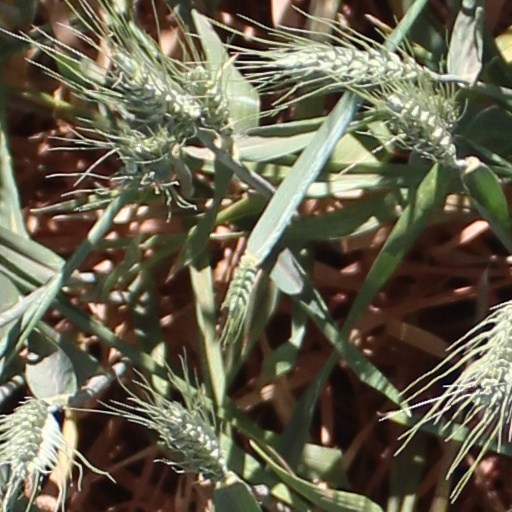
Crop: wheat